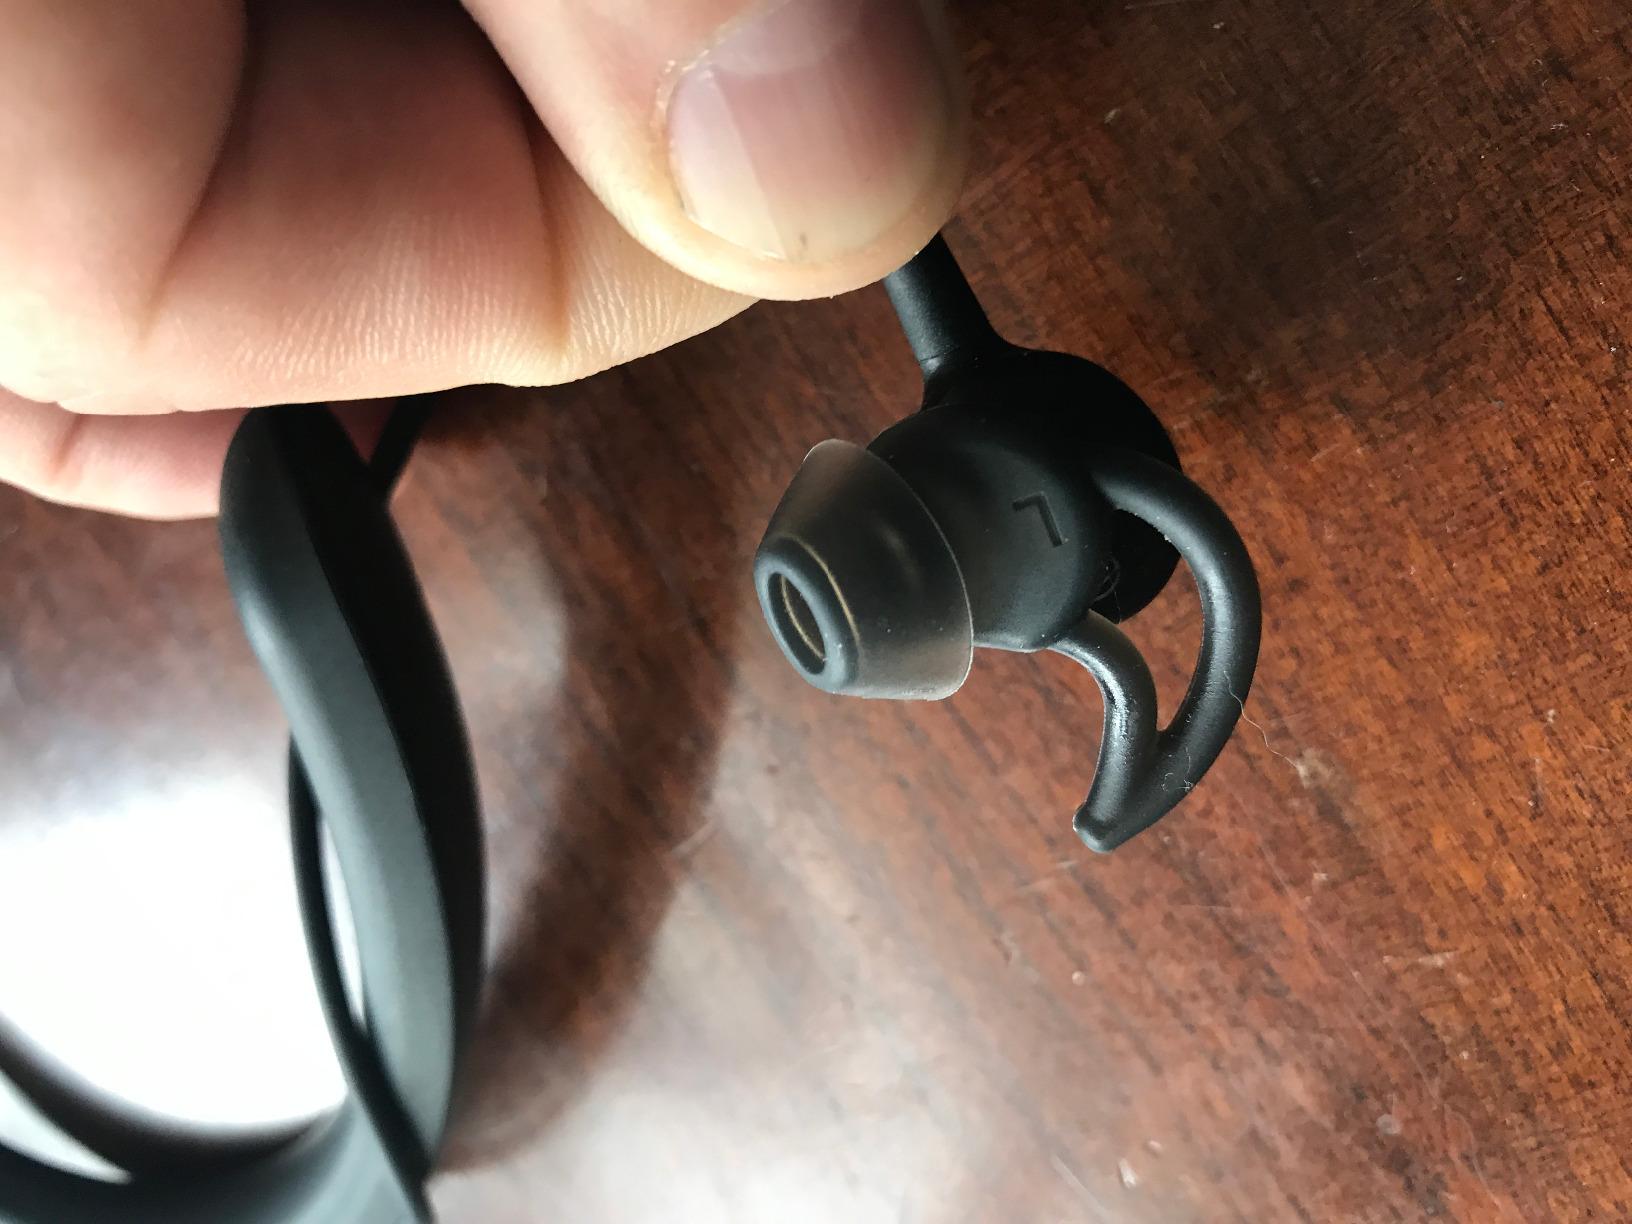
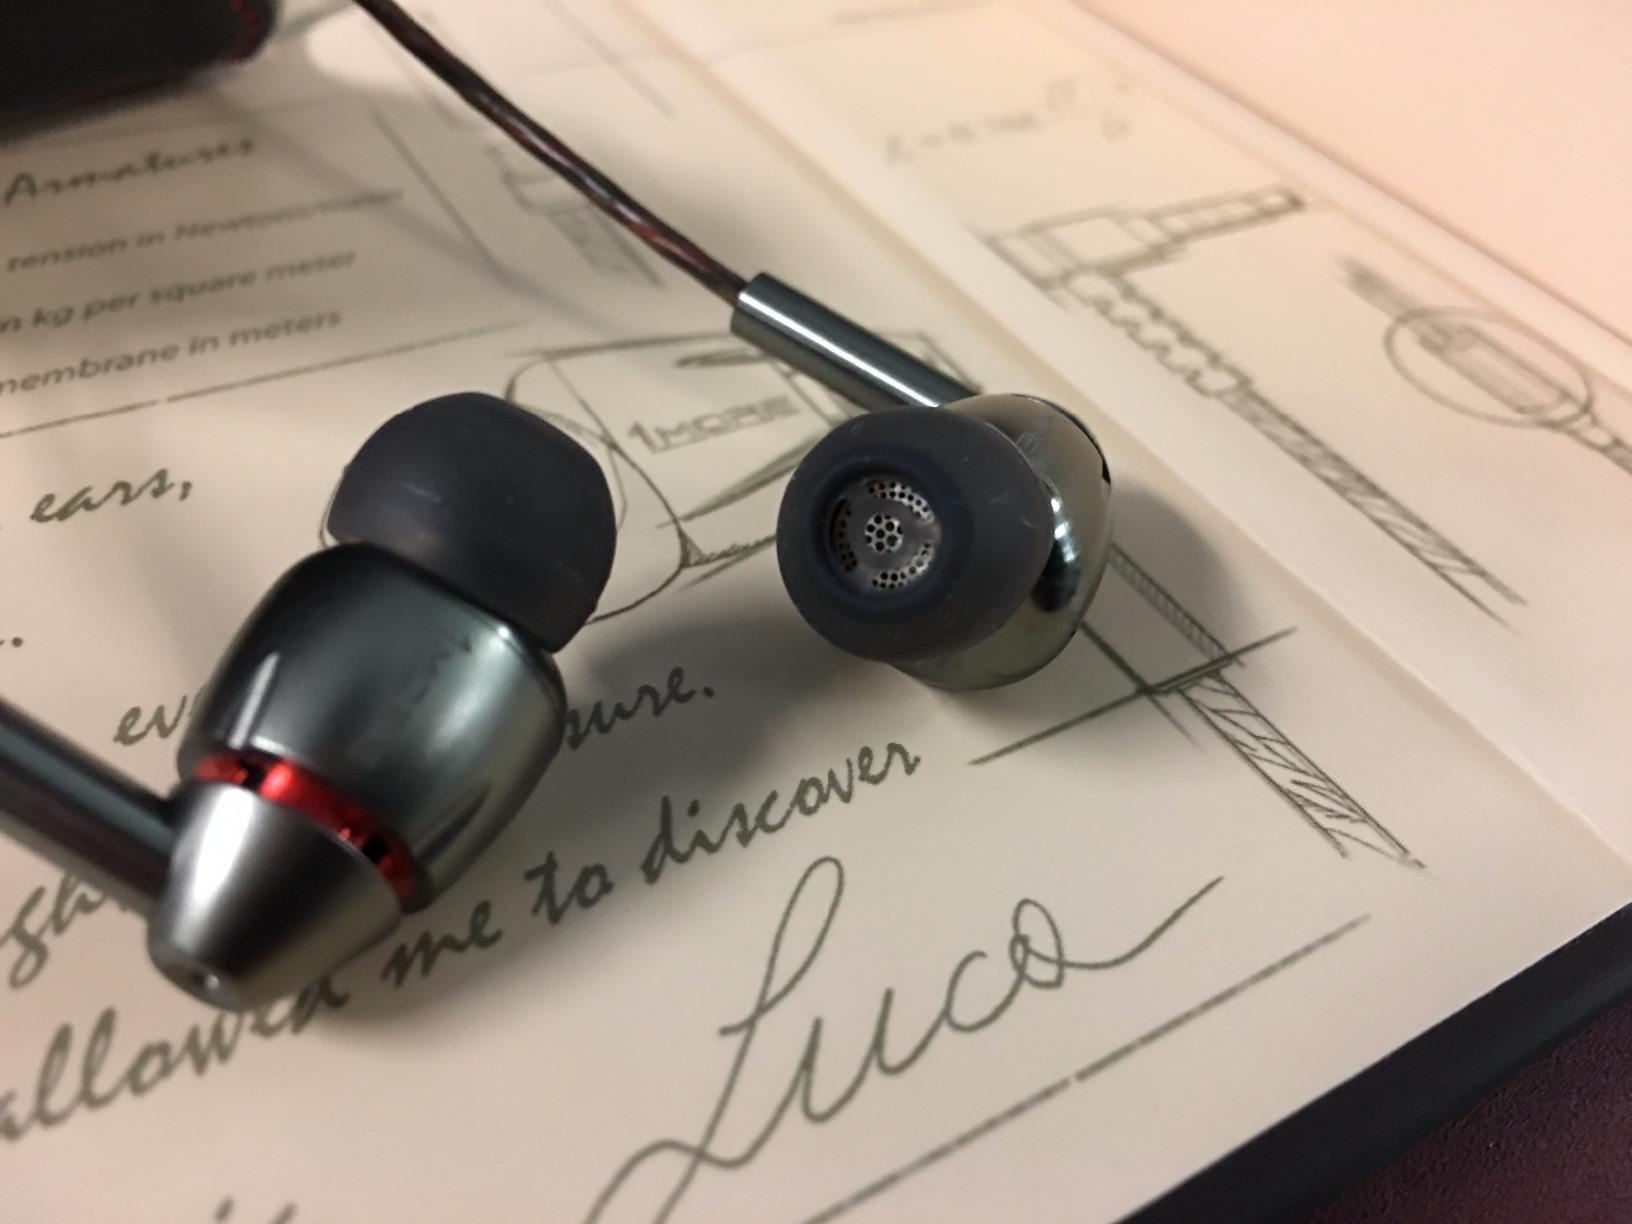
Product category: headphones
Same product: no